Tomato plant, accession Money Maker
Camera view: horizontal (90 deg, fisheye); turntable rotation: 300 degrees
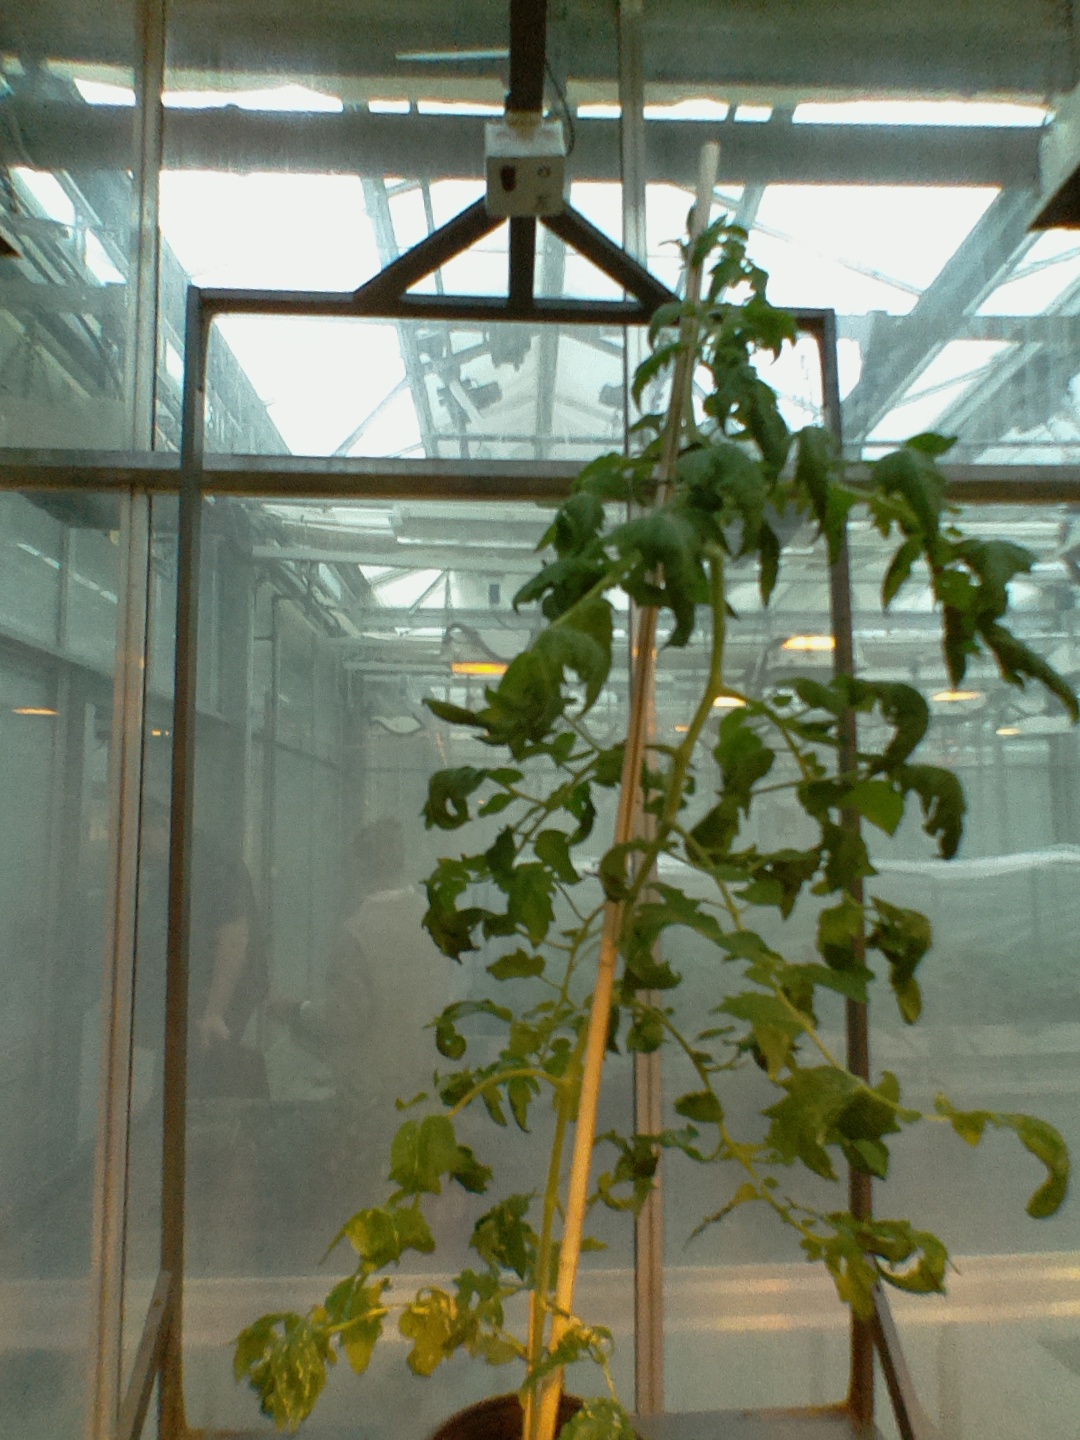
BBCH growth stage 70: Fruits at the main stem or branches visibles